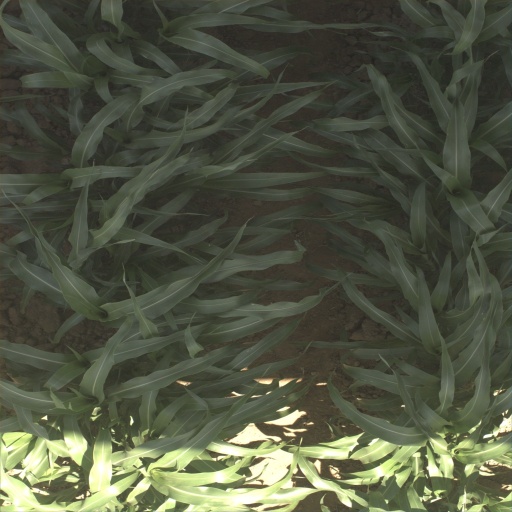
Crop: sorghum